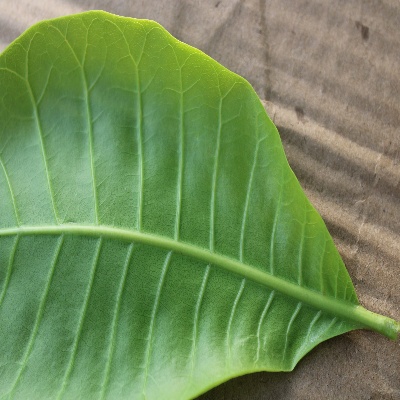
Crop: Cashew
Condition: healthy